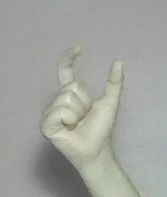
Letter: nun